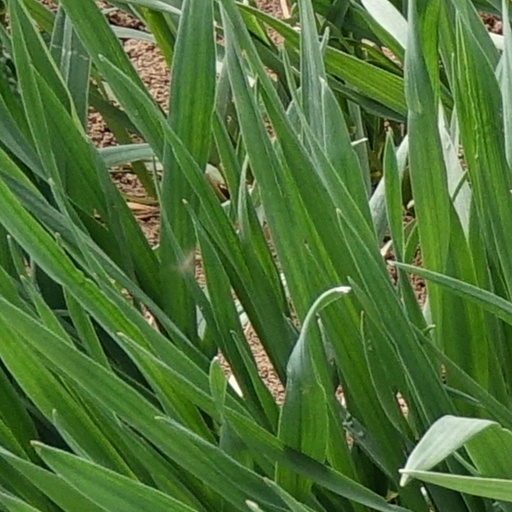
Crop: wheat